Mosasaur

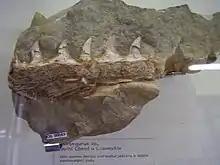
Fossil jaw fragment of a mosasaurid reptile from Dolní Újezd by Litomyšl, Czech Republic

Sea levels were high during the Cretaceous period, causing marine transgressions in many parts of the world, and a great inland seaway in what is now North America. Mosasaur fossils have been found in the Netherlands, Belgium, Denmark, Portugal, Sweden, South Africa, Spain, France, Germany, Poland, the Czech Republic, Italy Bulgaria, the United Kingdom, Russia, Ukraine, Kazakhstan, Azerbaijan, Japan, Egypt, Israel, Jordan, Syria, Turkey, Niger, Angola, Morocco, Australia, New Zealand, and on Vega Island off the coast of Antarctica. Tooth taxon "Globidens timorensis" is known from the island of Timor; however, the phylogenetic placement of this species is uncertain and it might not even be a mosasaur.